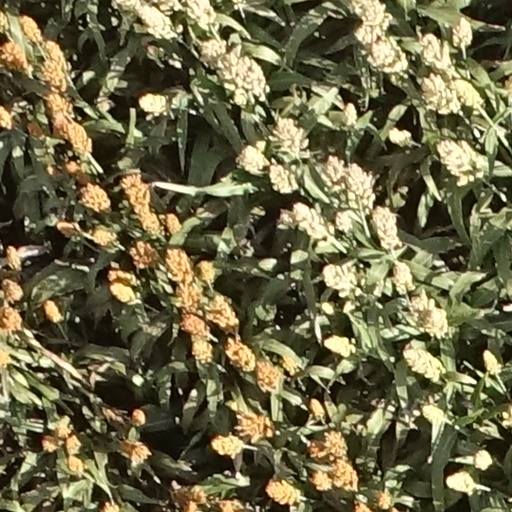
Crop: sorghum